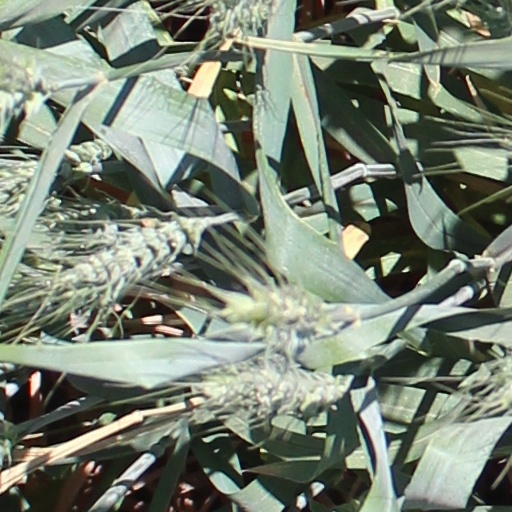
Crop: wheat